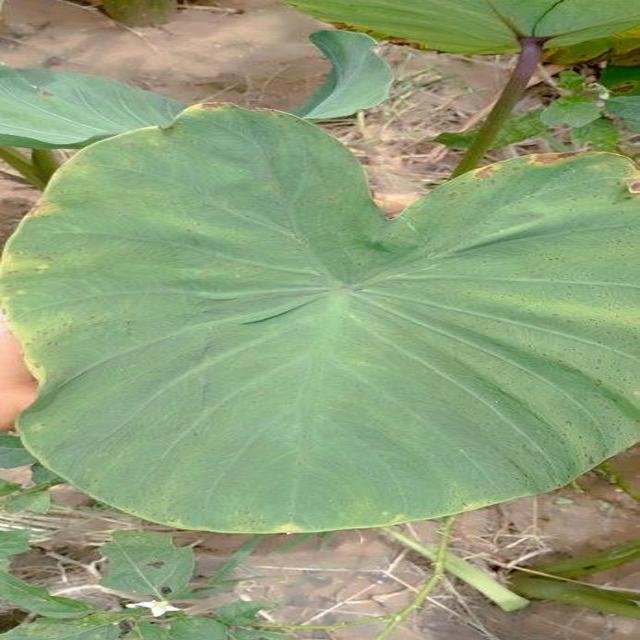
Label: Early_Blight